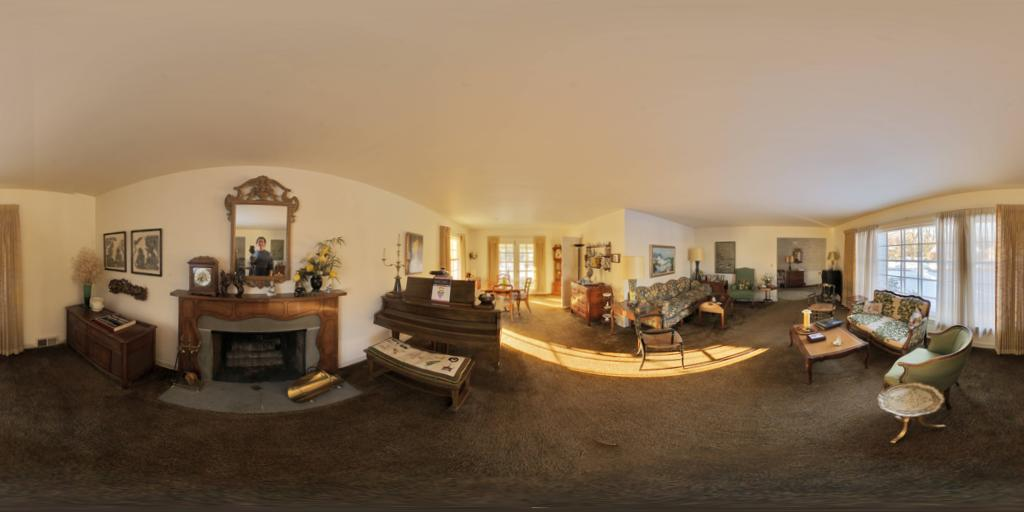
Referred object: the ornate mirror above the fireplace

Referred object: the ornate mirror